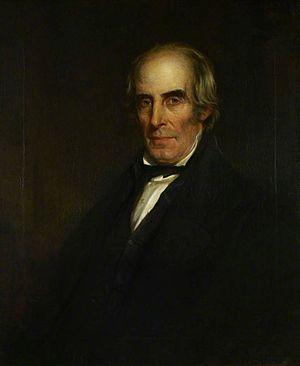
Thomas Thomson, né le 10 novembre 1768 à Dailly, Ayrshire et mort le 2 octobre 1852 à Édimbourg, est un avocat écossais, collectionneur d'objets anciens et archiviste qui a été clerc principal pour les sessions du parlement écossais, secrétaire et membre de la section littéraire de la Royal Society of Edinburgh.